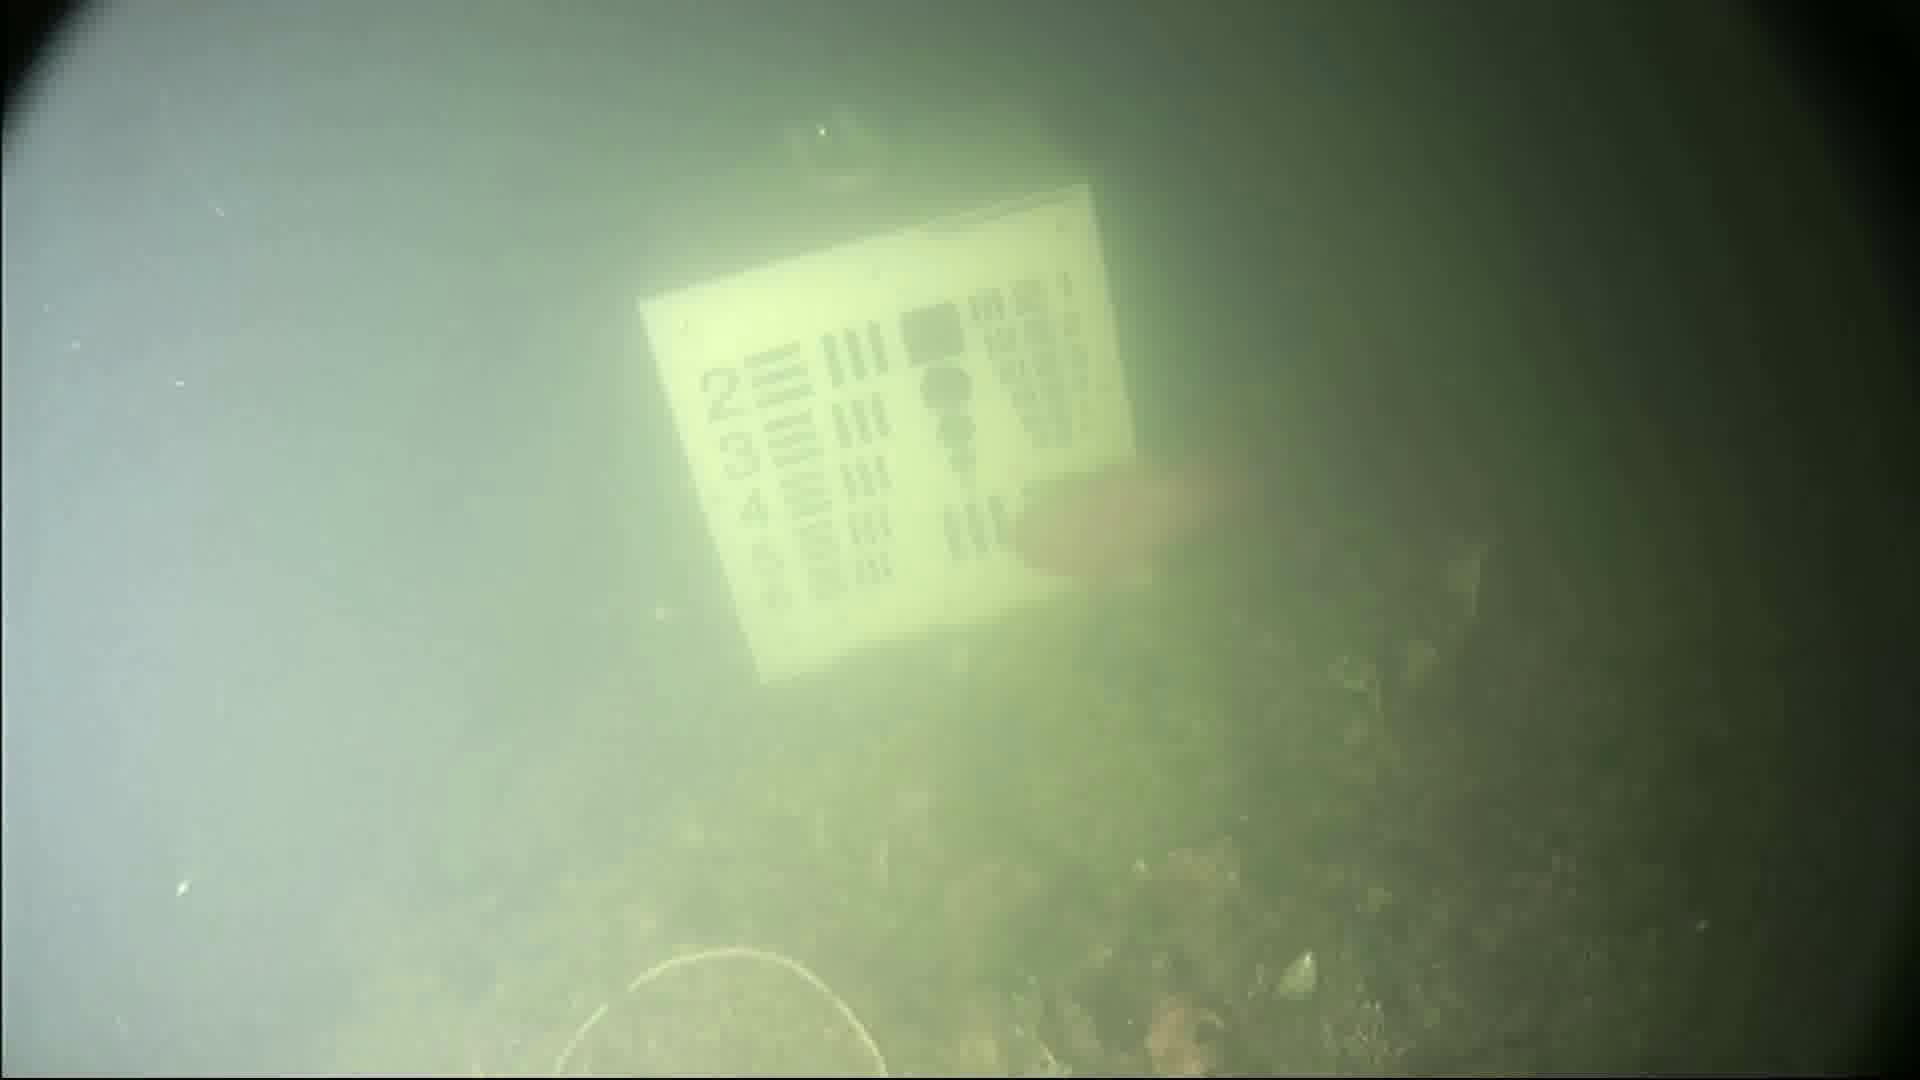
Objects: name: fish